Kalahasti Mahatyam

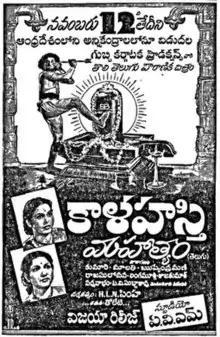
Theatrical release poster

Kalahasti Mahatyam is a 1954 Indian Telugu-language film directed by H. L. N. Simha starring Dr. Rajkumar. This is the only non-Kannada film starring Dr. Rajkumar.